Mary Bynon Reese

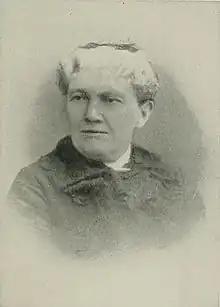
Photo portrait from "A Woman of the Century"

Mary Bynon Reese (July 27, 1832 – February 8, 1908) was a leader in the U.S. temperance movement, serving as lecturer, organizer and evangelist for the Woman's Christian Temperance Union (WCTU) in Ohio, Washington state, and at the national level. She was the national WCTU superintendent of the Department of Narcotics and the World WCTU's Missionary to Japan. Reese was the poet laureate of Steubenville, Ohio.